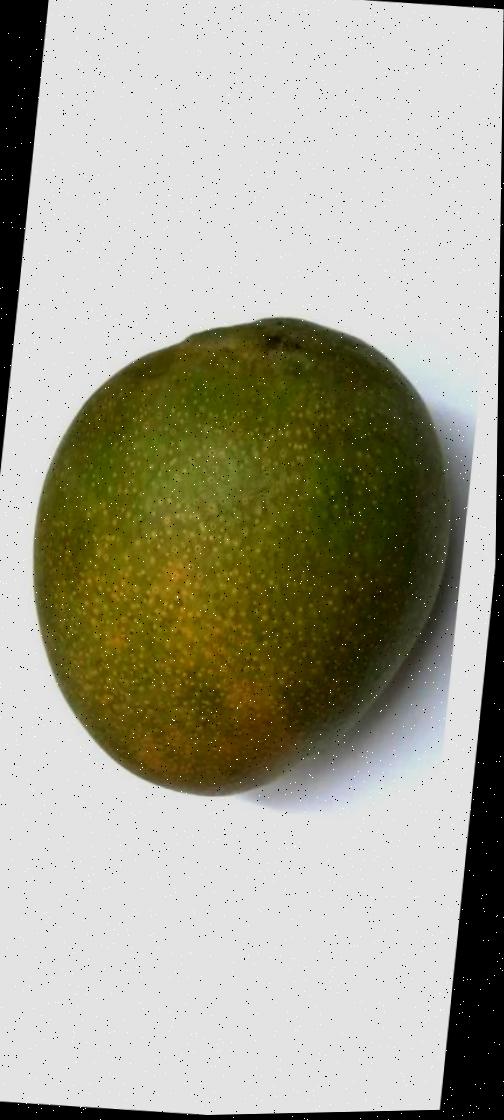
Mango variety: Bari-4